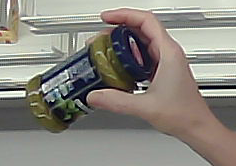
Product: barilla_pesto